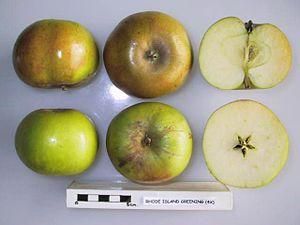
Rhode Island Greening
La pomme Rhode Island Greening est le fruit d'un cultivar de pommier domestique.